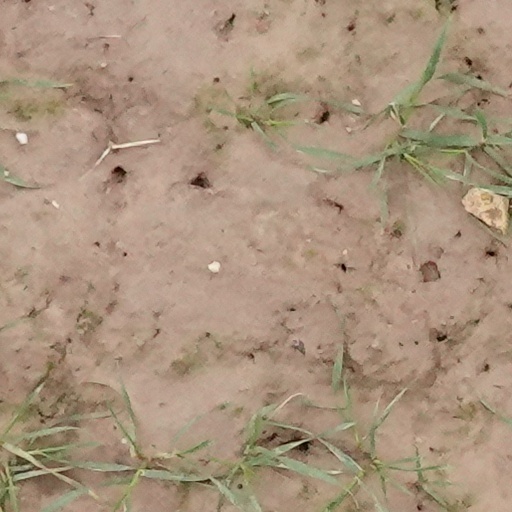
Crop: wheat